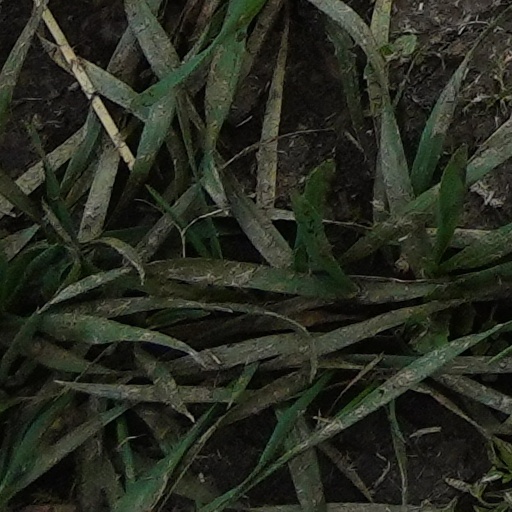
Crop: wheat